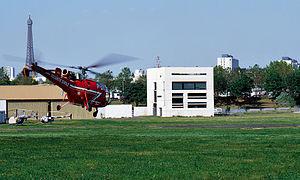
Héliport de Paris
L'héliport de Paris - Issy-les-Moulineaux est un héliport situé à Paris, au sud de la porte de Sèvres et du boulevard périphérique, dans une zone constituant une extension du 15ᵉ arrondissement limitrophe de la commune d'Issy-les-Moulineaux. Ce lieu est célèbre pour avoir contribué à l'histoire de l'aéronautique au début du XXᵉ siècle. Il est actuellement exploité par Paris Aéroport.